Moon landing

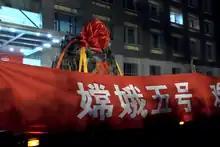
The Chang'e 5 returner carrying lunar sample was transported back to CAST.

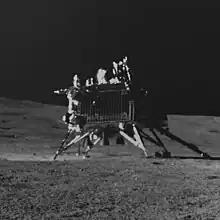
"Vikram" lander of Chandrayaan-3 near lunar south pole

On 3 January 2019 at 2:26 UTC, Chang'e 4 became the first spacecraft to land on the far side of the Moon. Chang'e 4 was originally designed as the backup of Chang'e 3. It was later adjusted as a mission to the far side of the Moon after the success of Chang'e 3. After making a successful landing within Von Kármán crater, the Chang'e 4 lander deployed the Yutu-2 rover and began human's first close exploration of the far side of the Moon. Because the Moon blocks the communications between far side and Earth, a relay satellite, Queqiao, was launched to the Earth–Moon L2 Lagrangian point a few months prior to the landing to enable communications.